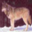
Label: wolf